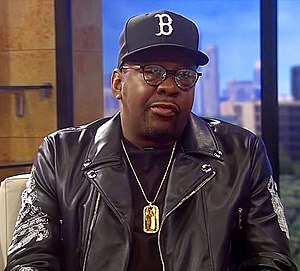
Bobby Brown
Robert Barisford Brown er en amerikansk R&B singer-songwriter, lejlighedsvis rapper og danser.